St. Petersburg Institute of International Trade, Economics and Law

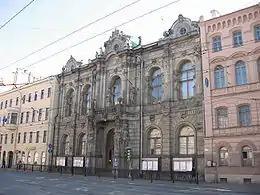
IVESEP's main building

St. Petersburg Institute of International Economic Relations, Economics and Law (IIEREL) – IVESEP is an independent institution of higher education in St. Petersburg, Russia. Established in 1994 by the interregional public organization “ZNANIE Society in St. Petersburg and Leningrad Oblast”.